Jantar Mantar, Jaipur

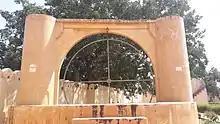
Unnatamsa Yantra

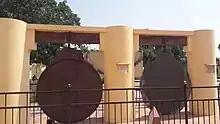
Yantra Raj

The observatory consists of nineteen instruments for measuring time, predicting eclipses, tracking location of major stars as the Earth orbits around the Sun, ascertaining the declinations of planets, and determining the celestial altitudes and related ephemerides. The instruments are (alphabetical):